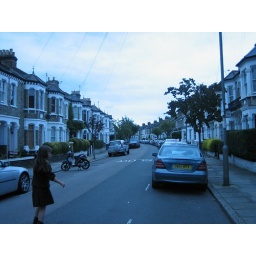
Ringford Road, a street near our house